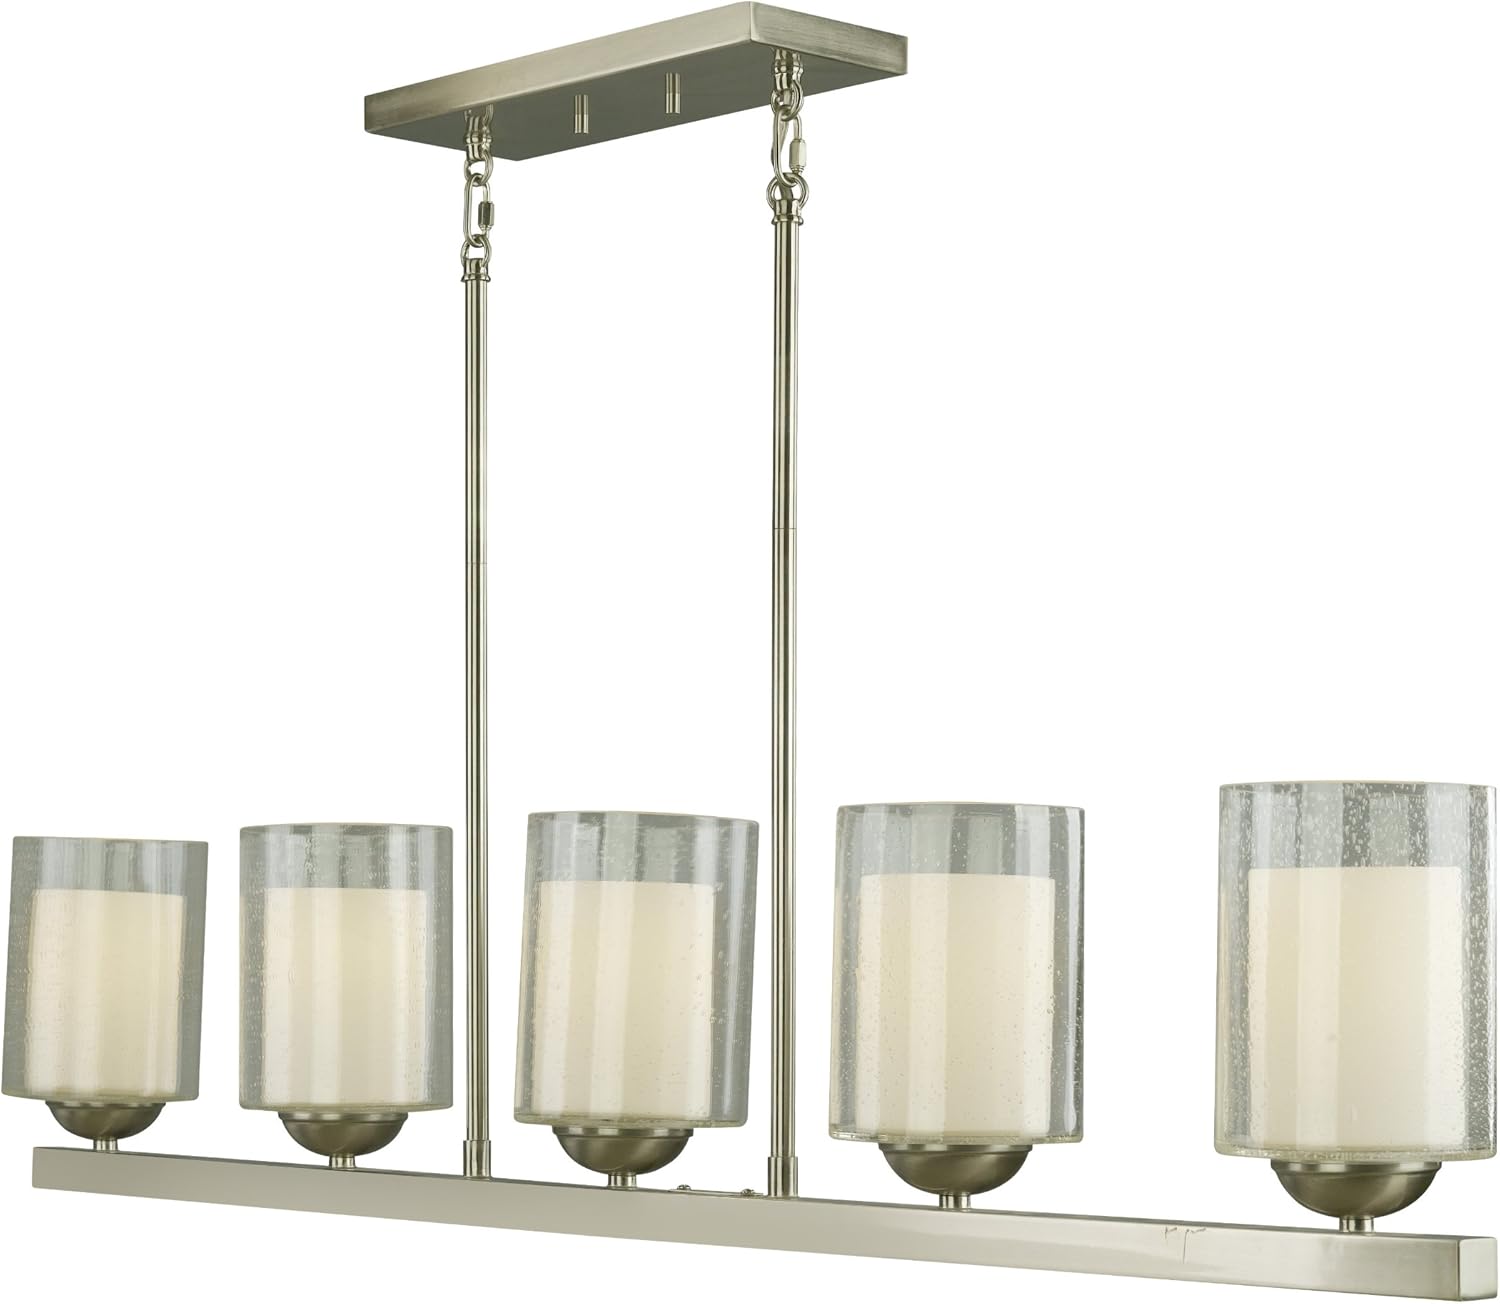
Woodbridge Lighting 22026-STN Cosmo 5-Light Pendant, Satin Nickel
Category: Tools & Home Improvement
Cosmo 5-light Satin Nickel Pendant; Woodbridge Lighting is a quality manufacturer of residential and light commercial/hospitality lighting fixtures. Our mission is to offer a line of value engineered products that are built to last lifetime, from chandeliers to bath lighting, ceiling lights and outdoor lanterns.
Features: Includes (4) 6-inch and (4) 12-inch stems | UL listed for dry locations | Accommodates (5) medium base bulbs (not included)